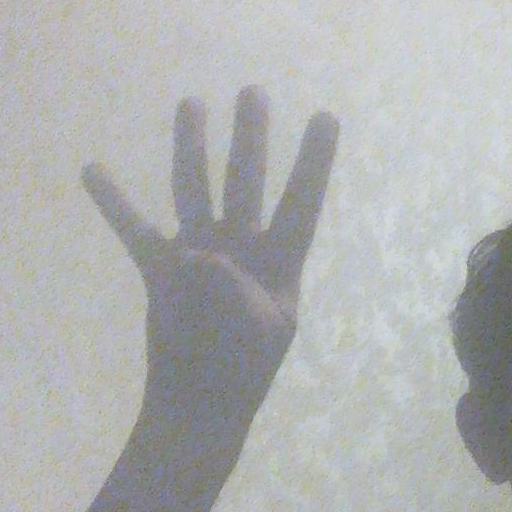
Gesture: four